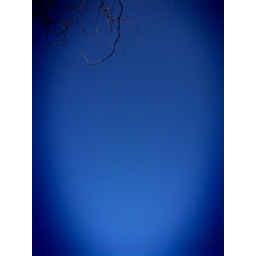
09:43 blue sky in The morning